Eureka Stadium

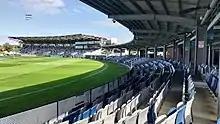
Mars Stadium Social Club and Eureka Stand

In 2006 Australian Football League (AFL) club North Melbourne established a successful partnership with the North Ballarat Football Club to enable its reserve-grade players to play alongside the North Ballarat players in the Victorian Football League. North Melbourne also played pre-season games in at the ground during this time. In 2014 the Victorian Government and AFL approved the request of fellow AFL club the Western Bulldogs at least two AFL premiership matches at the ground from 2017, though without an affiliation with North Ballarat as North Melbourne had. In 2015 North Melbourne was forced to cease its association with Ballarat and were subsequently contracted to playing three of their seasonal AFL premiership matches in Hobart, Tasmania.